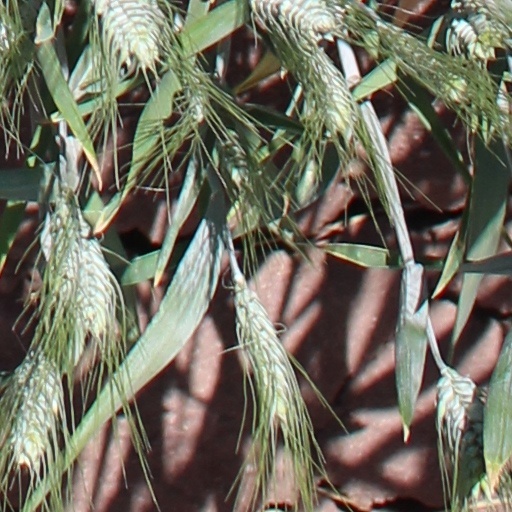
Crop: wheat